SC Poltava

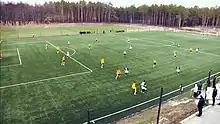
FC Poltava training base in Kopyly

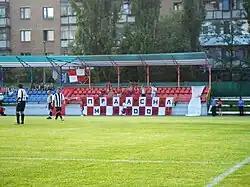
Lokomotyv Stadium during the game between Arsenal Kharkiv and FC Poltava

Sport Club Poltava is a professional Ukrainian football club from the city of Poltava. The team is set to playing Ukrainian Premier League, the top tier of Ukrainian football after promotion from Ukrainian First League in 2024–25.